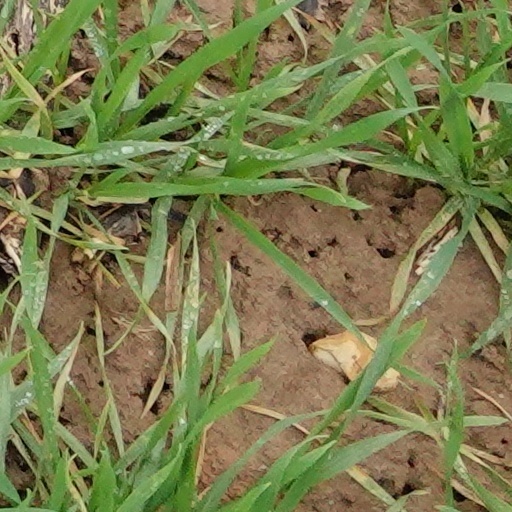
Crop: wheat